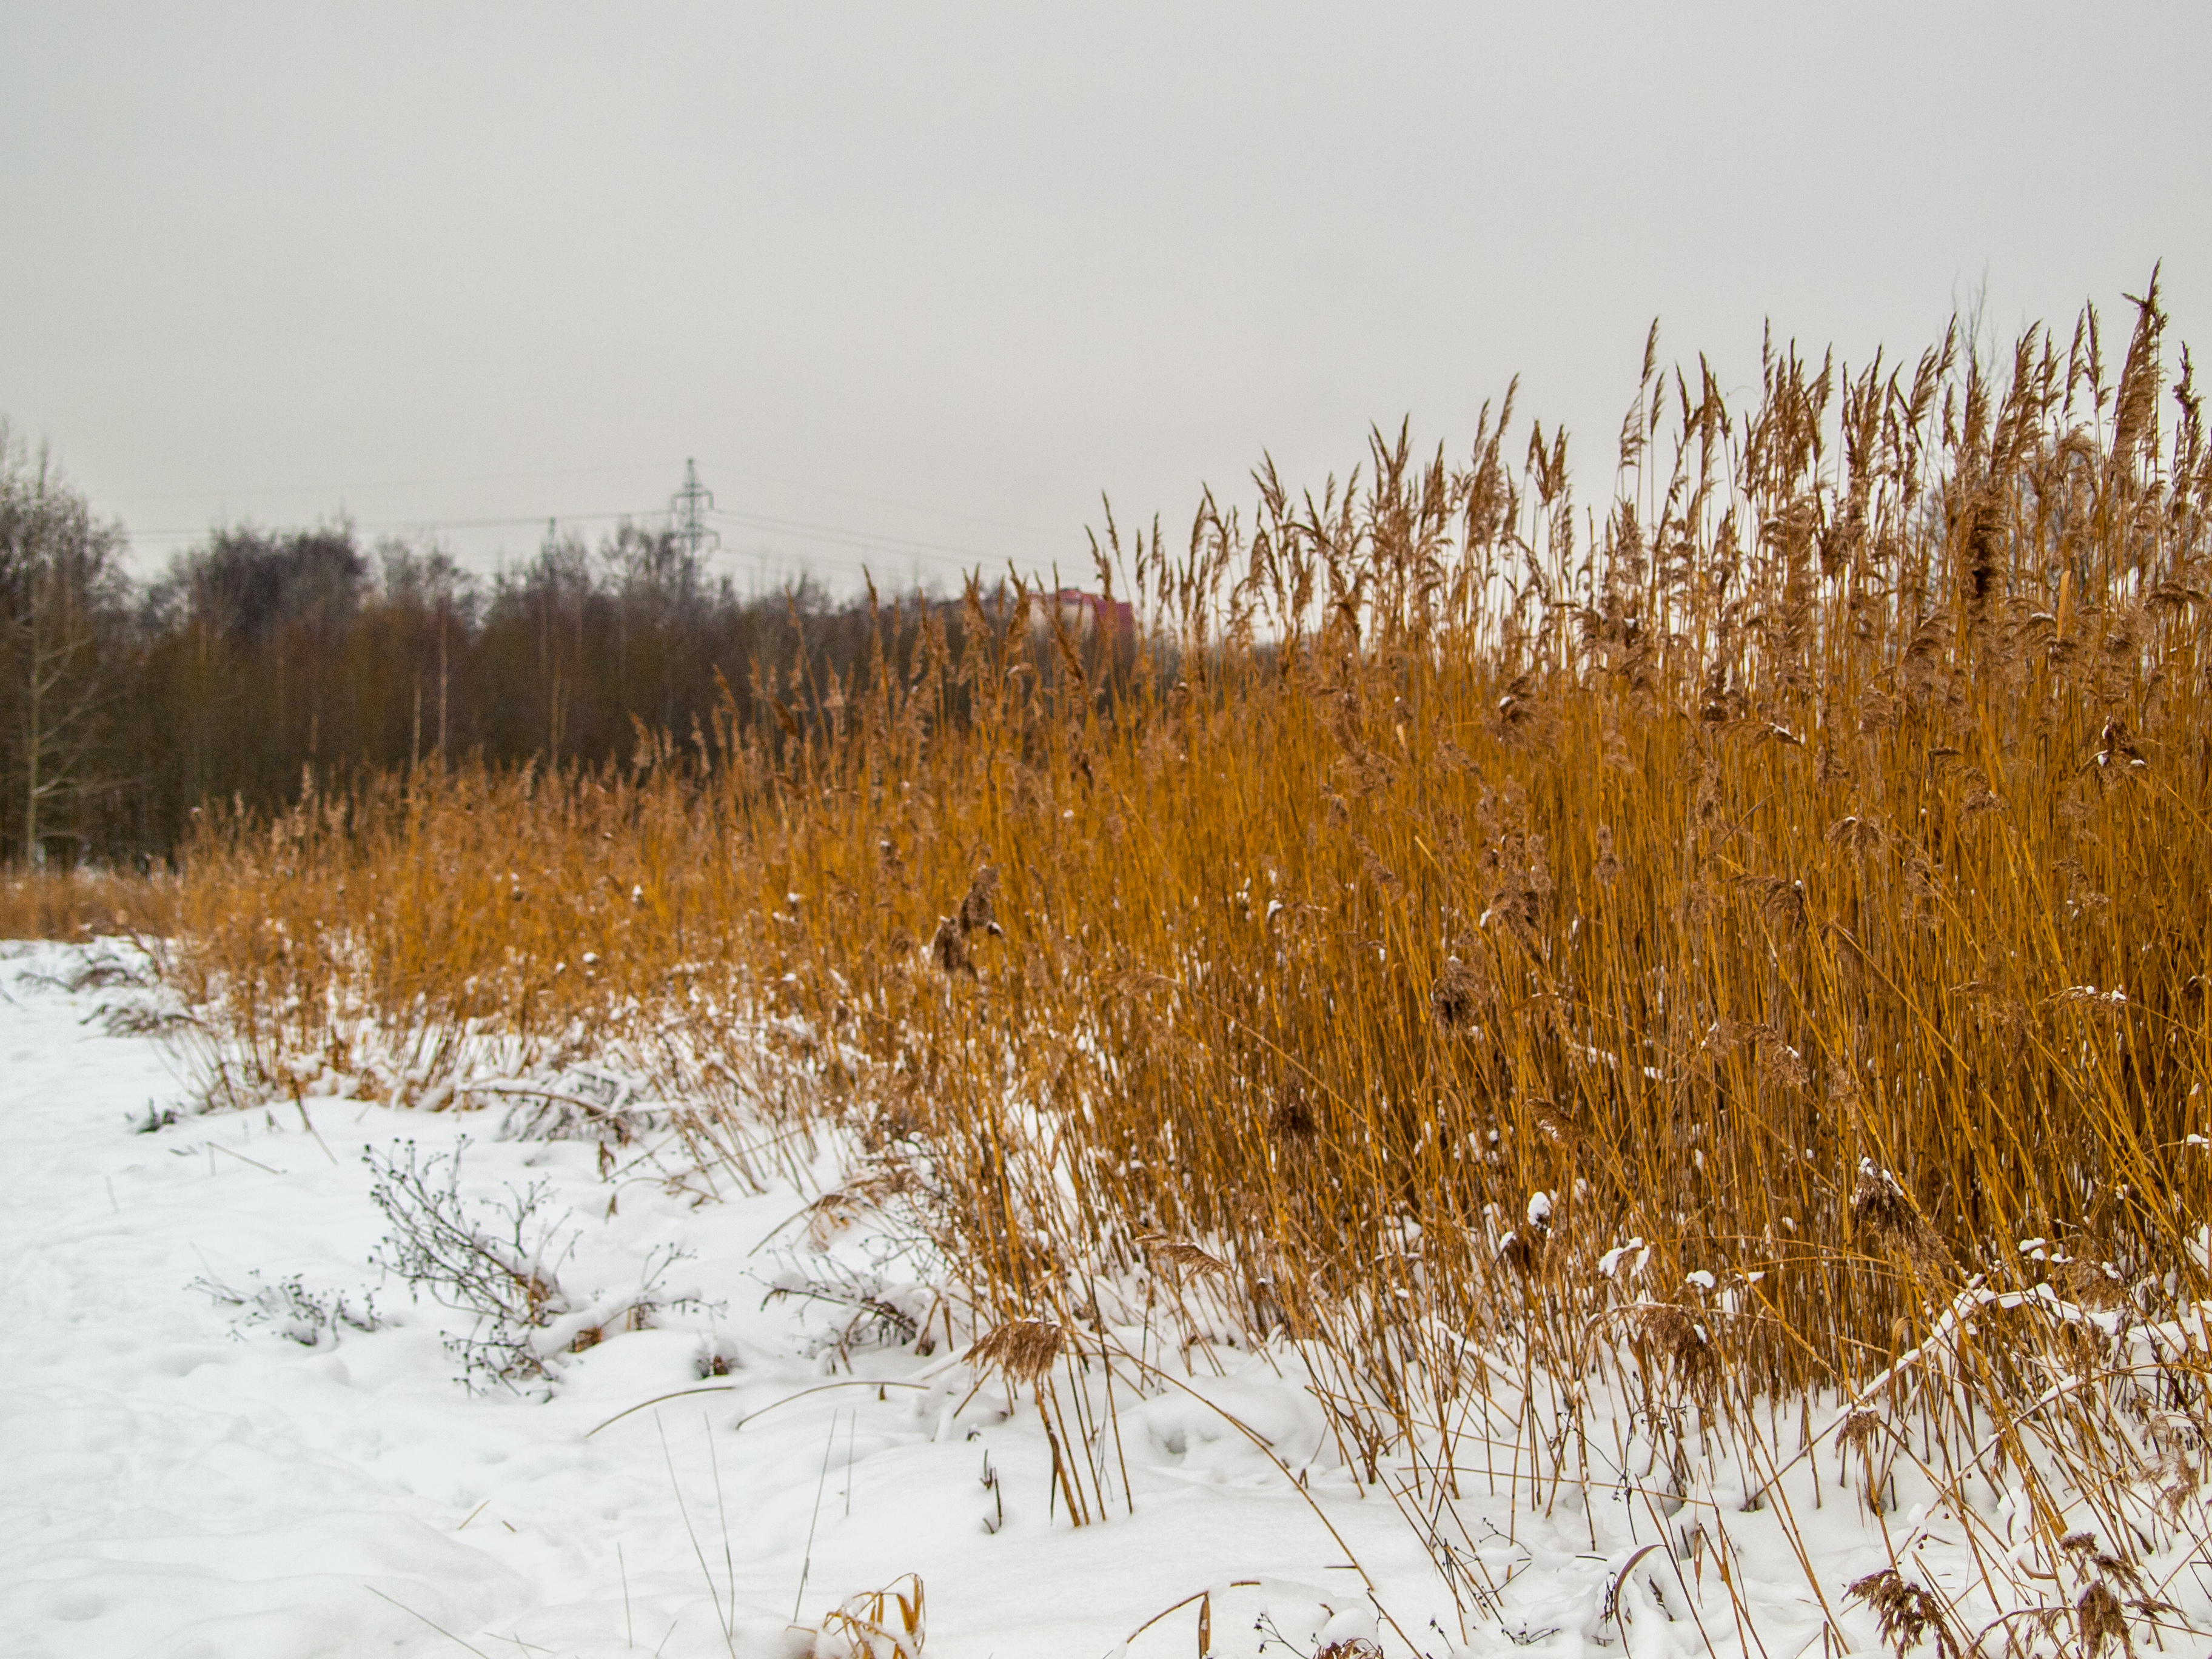
images, sky, plant, snow, natural landscape, twig, wood, landscape, tree, grassland, grass family, horizon, grass, prairie, event, wetland, freezing, winter, wildlife, evening, frost, marsh, wind, field, flowering plant, plant stem, reflection, poales, soil, tundra, sand, steppe